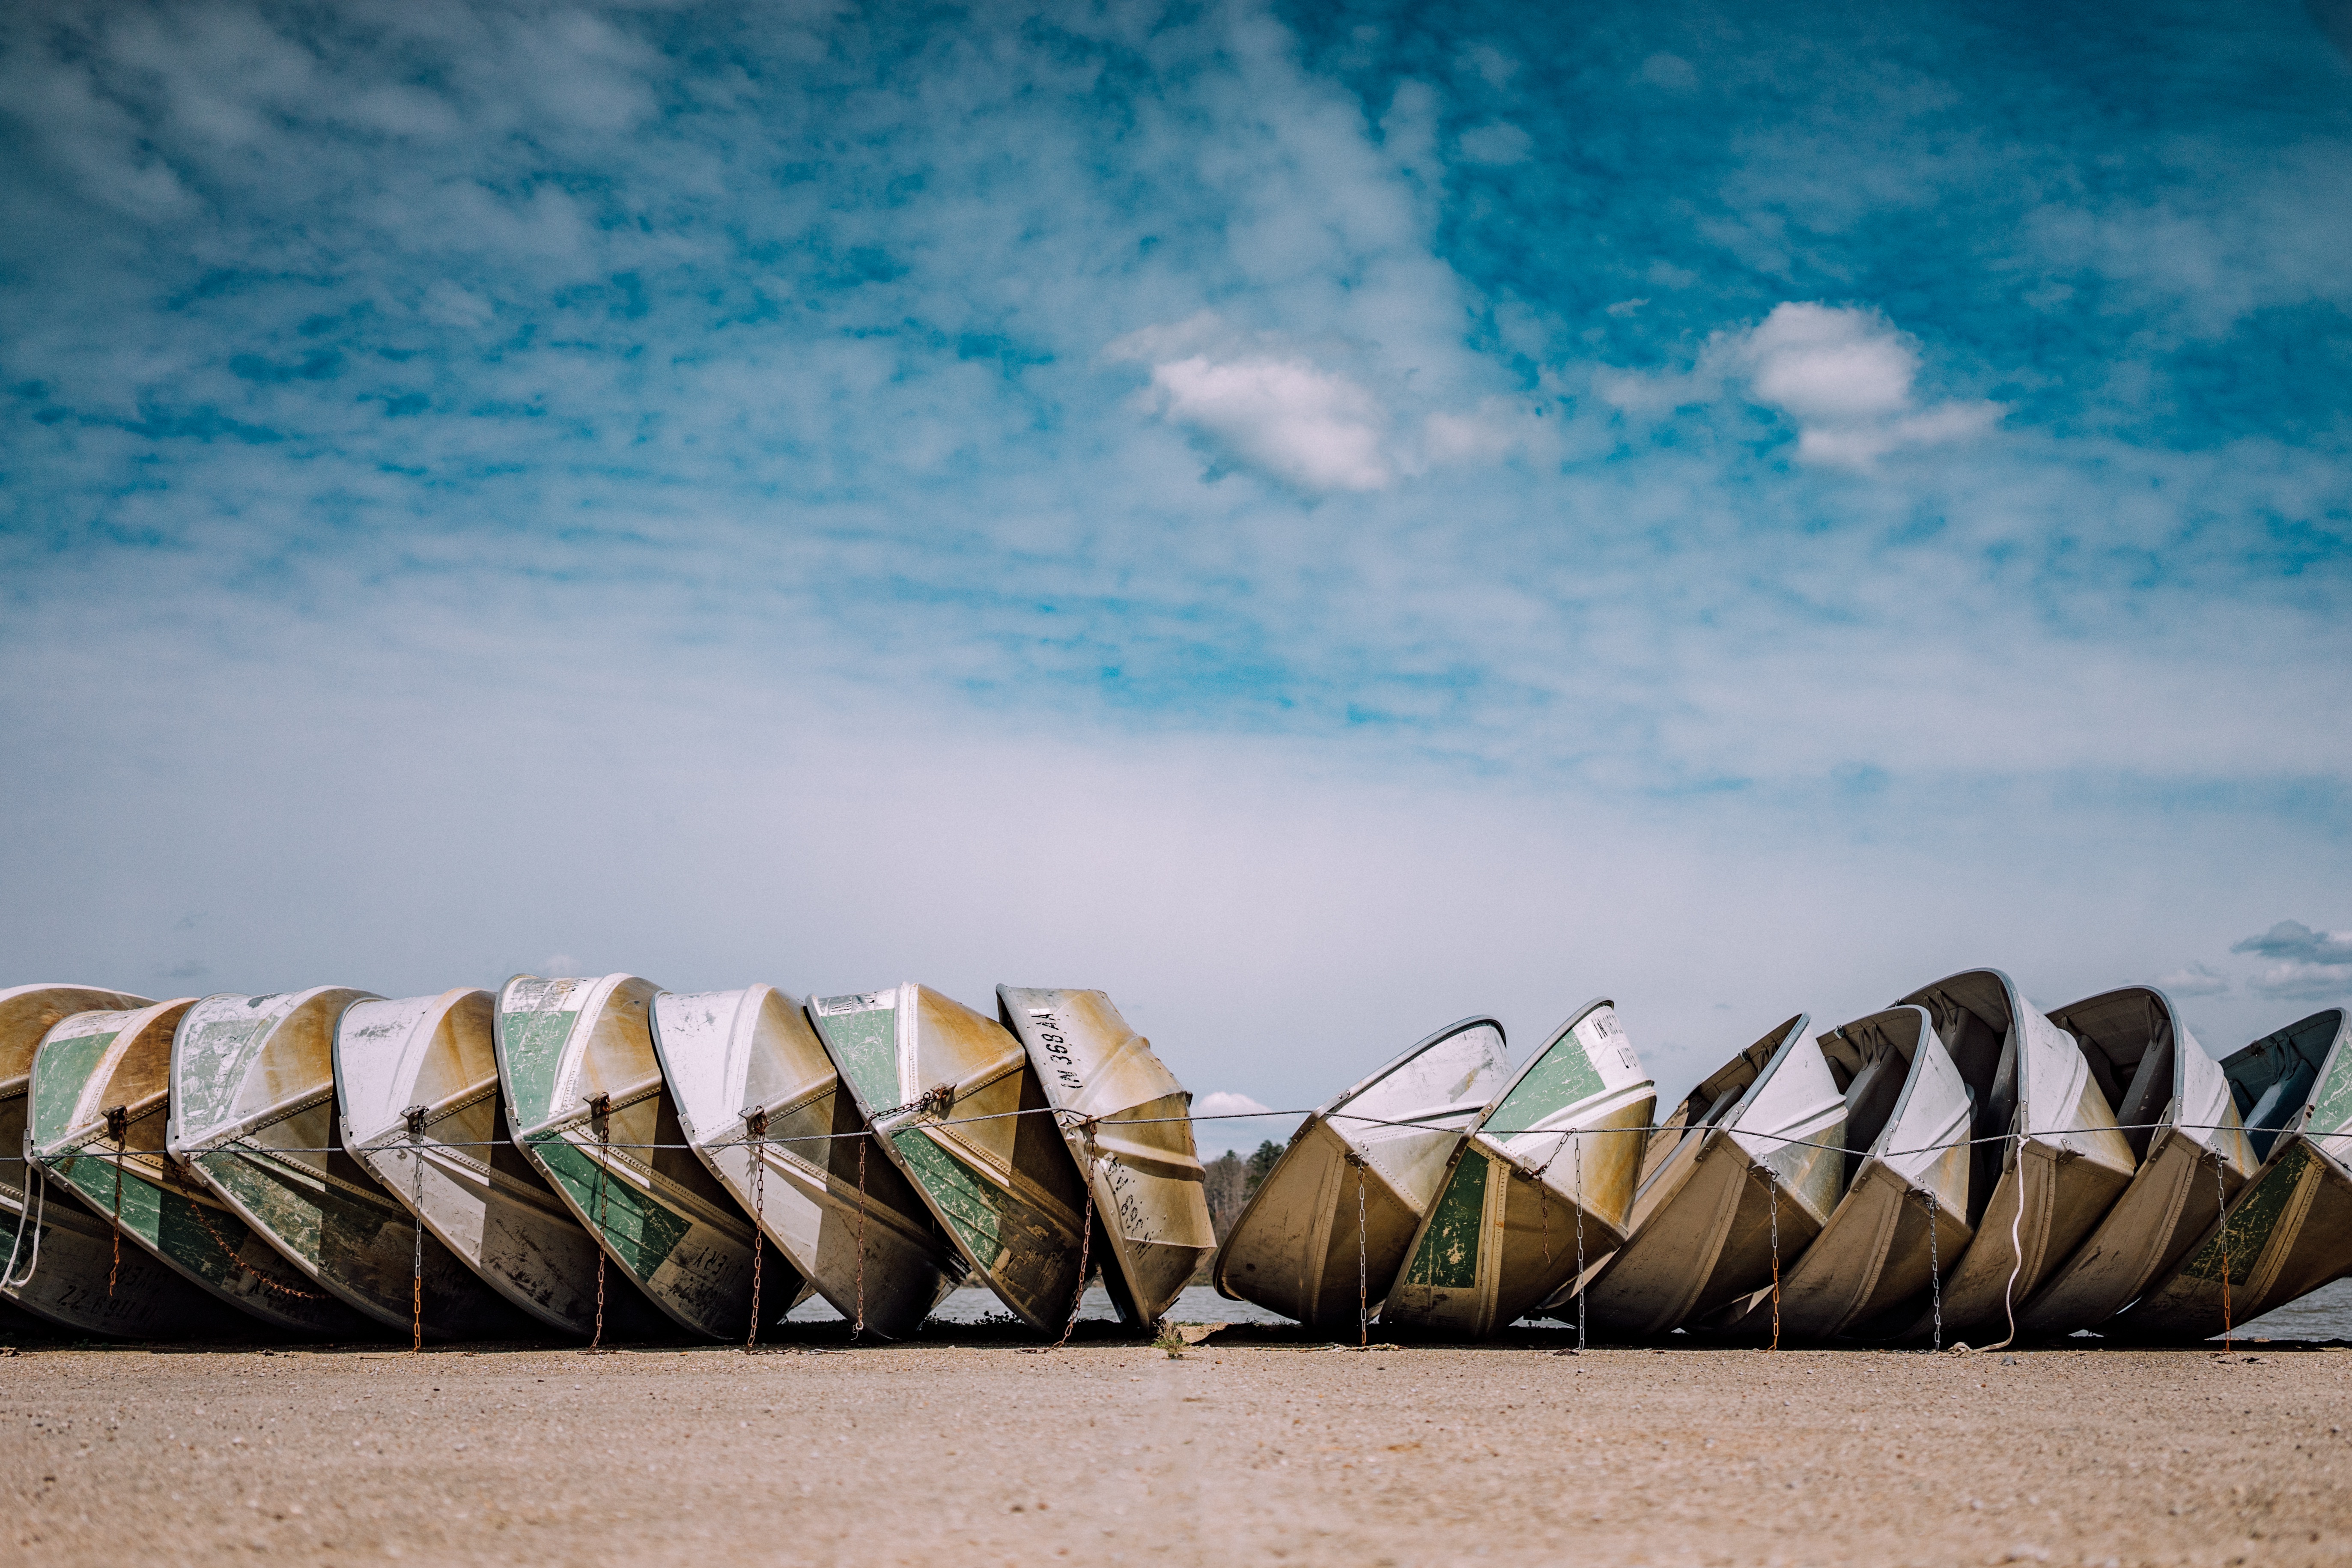
beach, sea, sand, cloud, sky, wood, boat, morning, wave, color